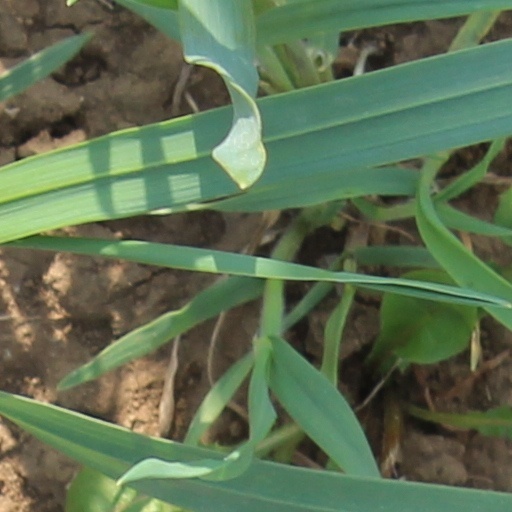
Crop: wheat